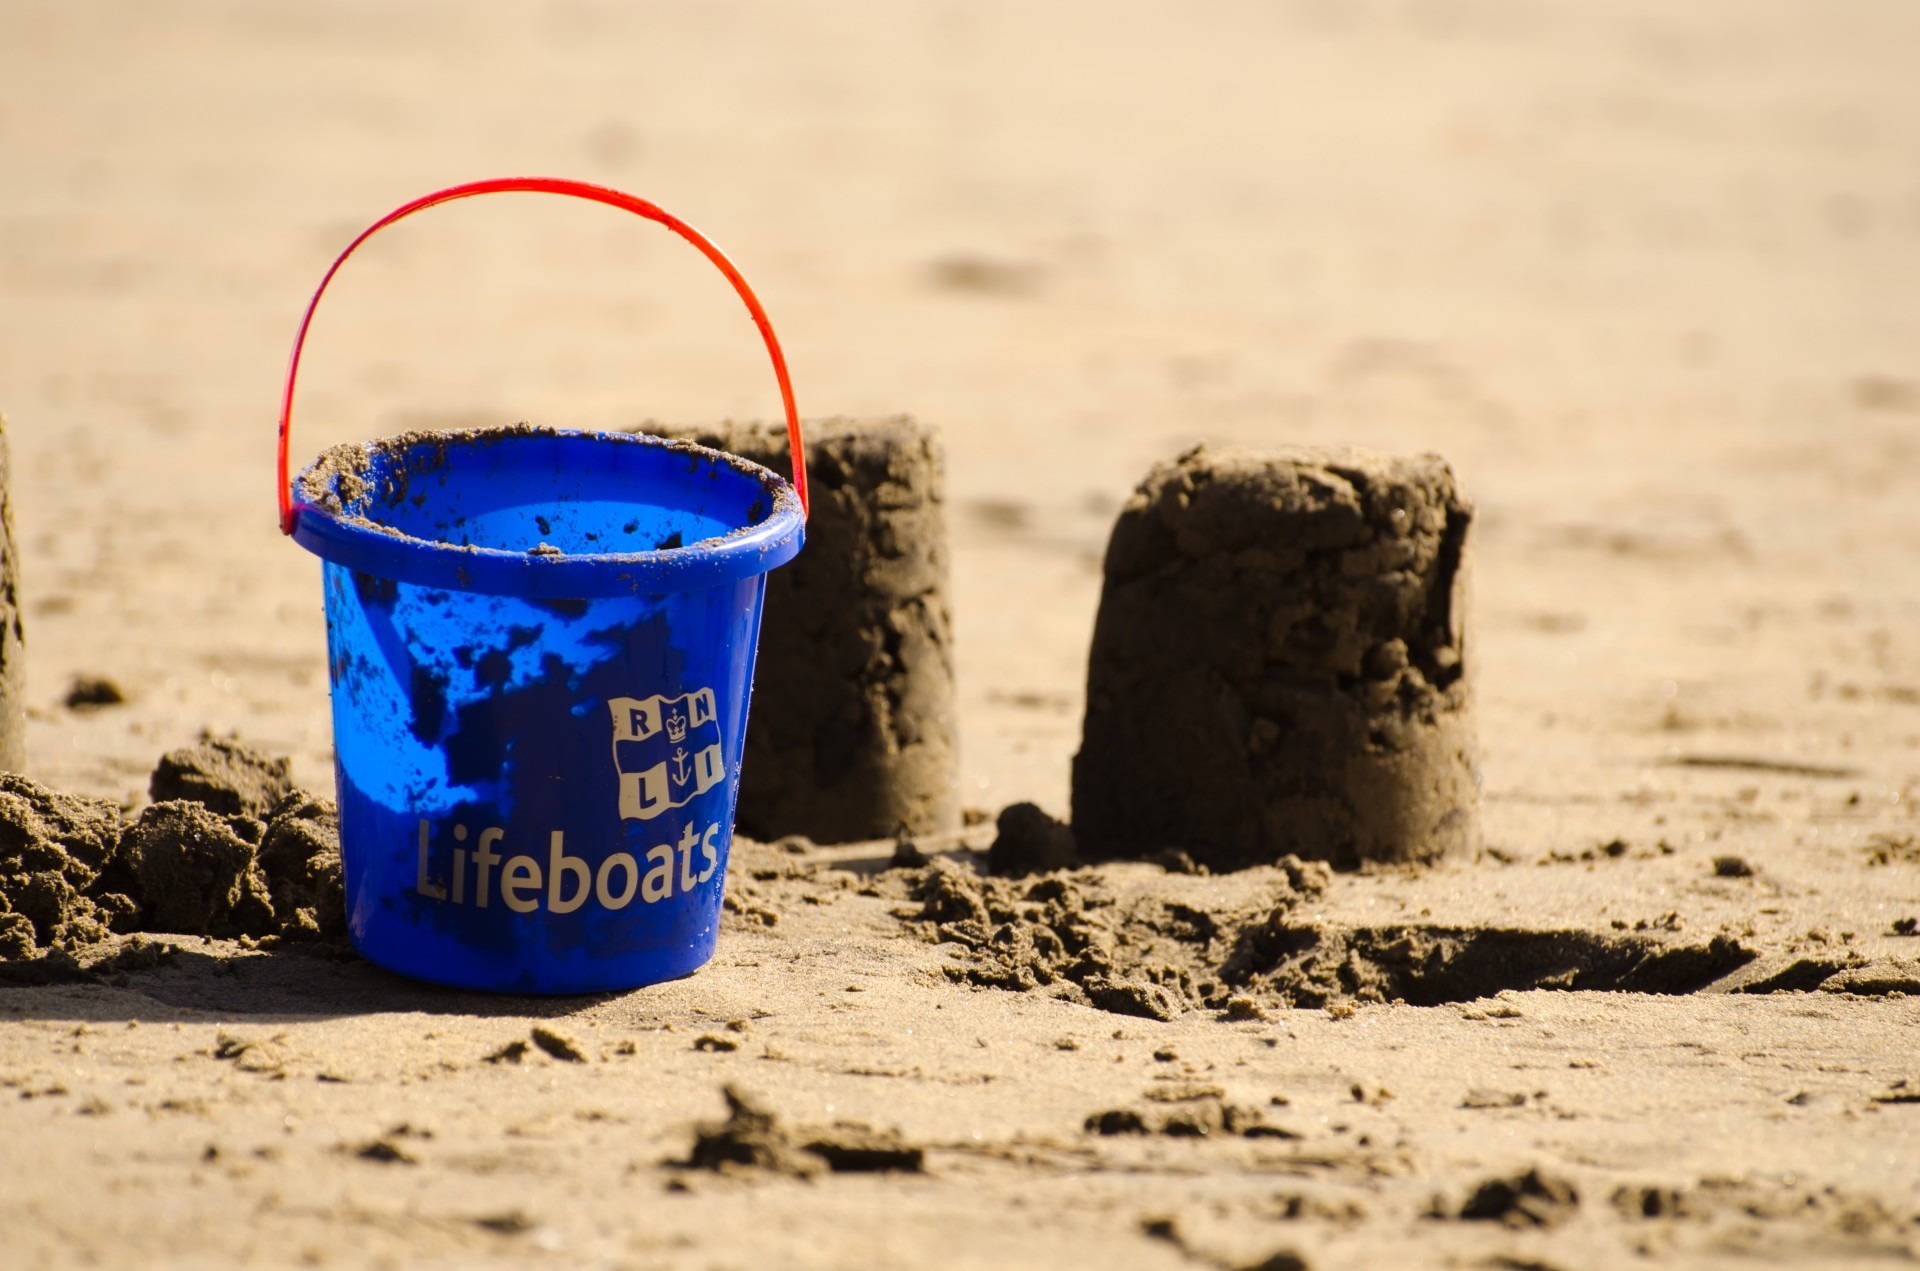
beach, sea, sand, people, game, summer, vacation, construction, spring, color, holiday, soil, blue, season, material, bucket, family, children, relaxation, joy, sand cake